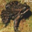
Label: frog